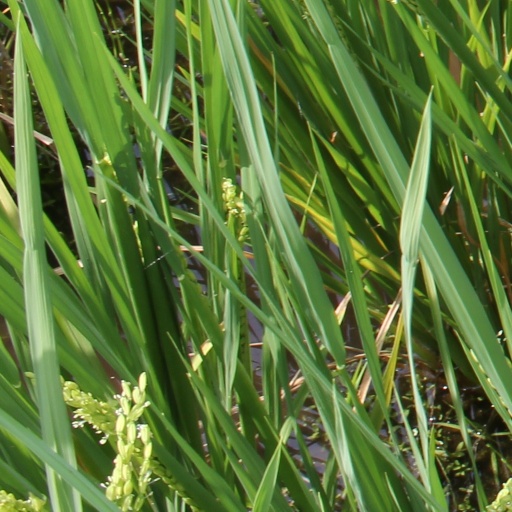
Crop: rice